Twilight on the Rio Grande

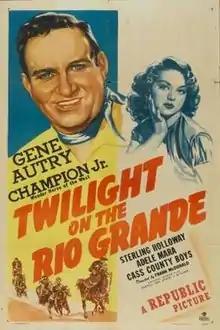
Theatrical release poster

Twilight on the Rio Grande is a 1947 American Western film directed by Frank McDonald, written by Dorrell McGowan and Stuart E. McGowan, and starring Gene Autry, Sterling Holloway, Adele Mara, Bob Steele, Charles Evans and Martin Garralaga. It was released on April 1, 1947, by Republic Pictures.